Jean-Baptiste Languet de Gergy

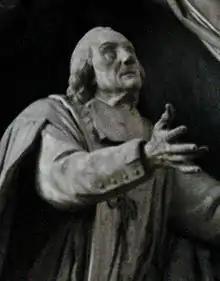
Funerary monument of Jean-Baptiste Languet de Gergy in Eglise Saint-Sulpice.

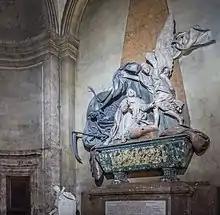
The monument to Jean-Baptiste Languet de Gergy.

Jean-Baptiste Languet de Gergy (1674–1750) was parish priest at Eglise Saint-Sulpice in Paris from 1714 to 1748. He was the initiator of the construction of the Gnomon of Saint-Sulpice.